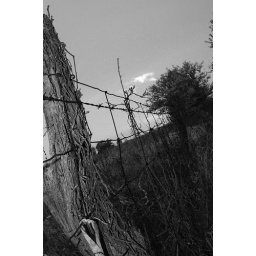
fence by river